Fort Clark Trading Post State Historic Site

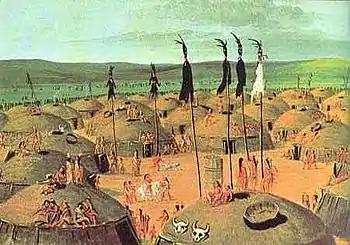
A typical Mandan village — possibly what the early settlement may have looked like

Fort Clark Trading Post State Historic Site was once the home to a Mandan and later an Arikara settlement. Over the course of its history it also had two factories (trading posts). Today only archeological remains survive at the site located eight miles west of Washburn, North Dakota, United States.